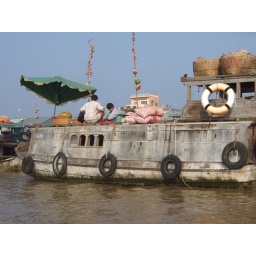
A boat selling vegetables at a floating market (which takes place on boats on a river in the Mekong Delta).